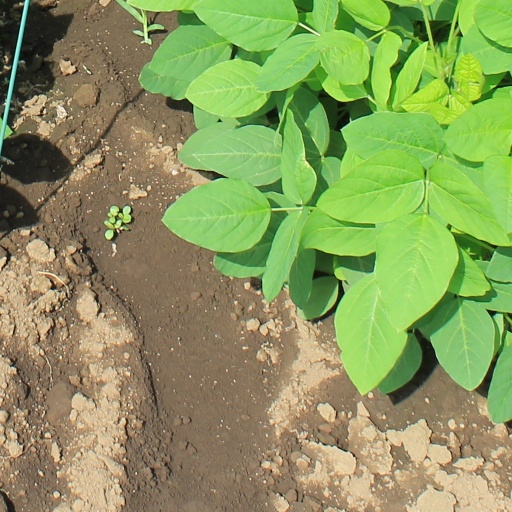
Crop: soybean